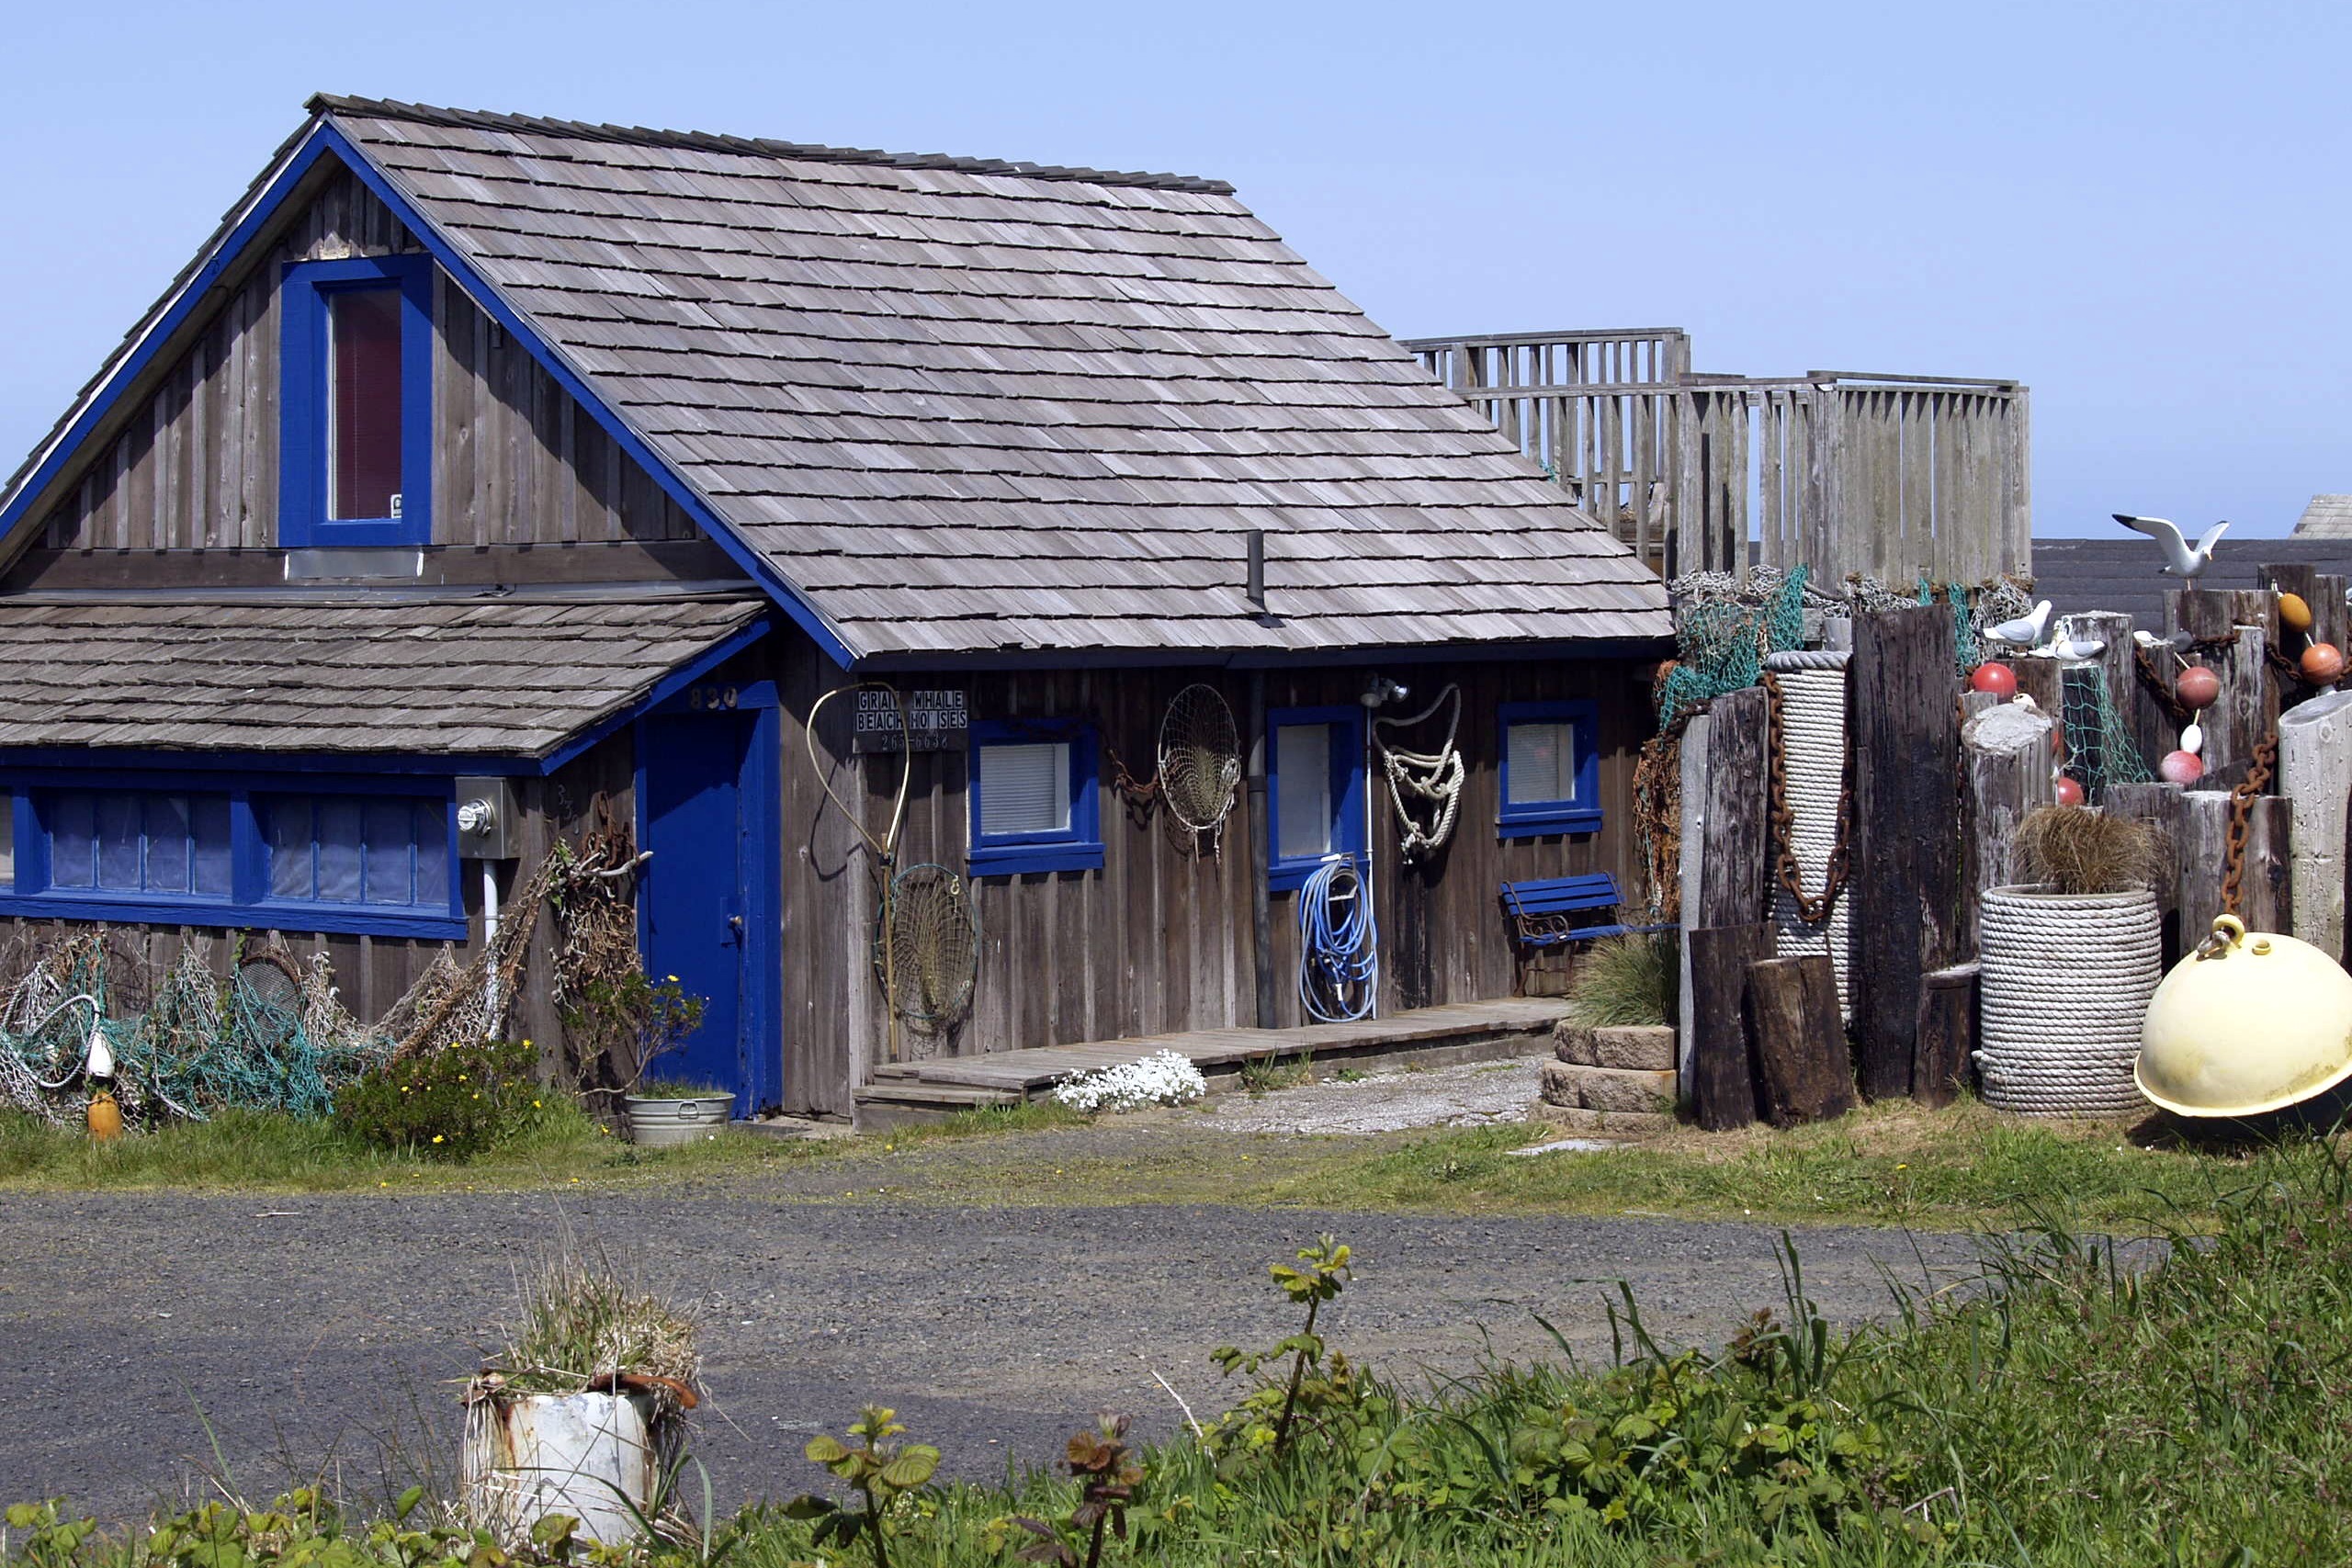
dock, farm, house, building, home, pier, coastline, hut, village, shack, equipment, fisherman, cottage, community, harbor, industrial, residence, property, harbour, exterior, industry, business, port, residential, outdoors, worker, nautical, marine, wharf, rural area, fishing gear, human settlement, fishing equipment